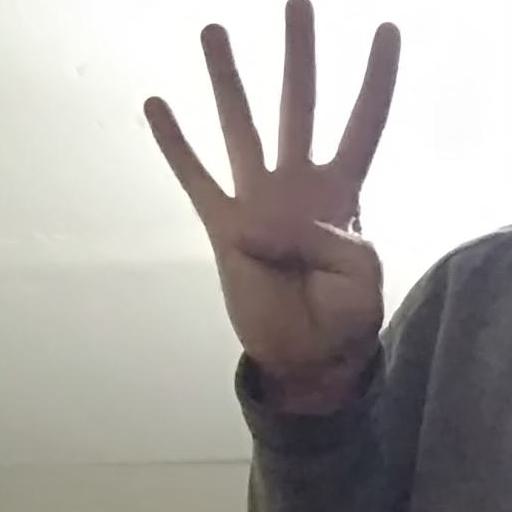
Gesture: four